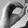
ASL letter: O